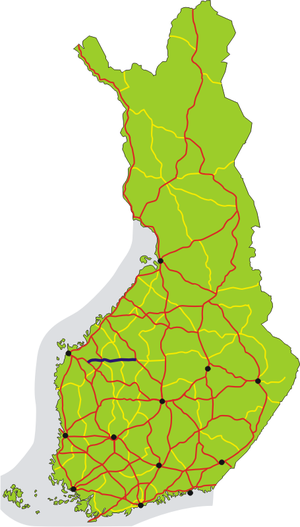
La route nationale 16 est une route nationale de Finlande menant de Seinäjoki à Kyyjärvi.